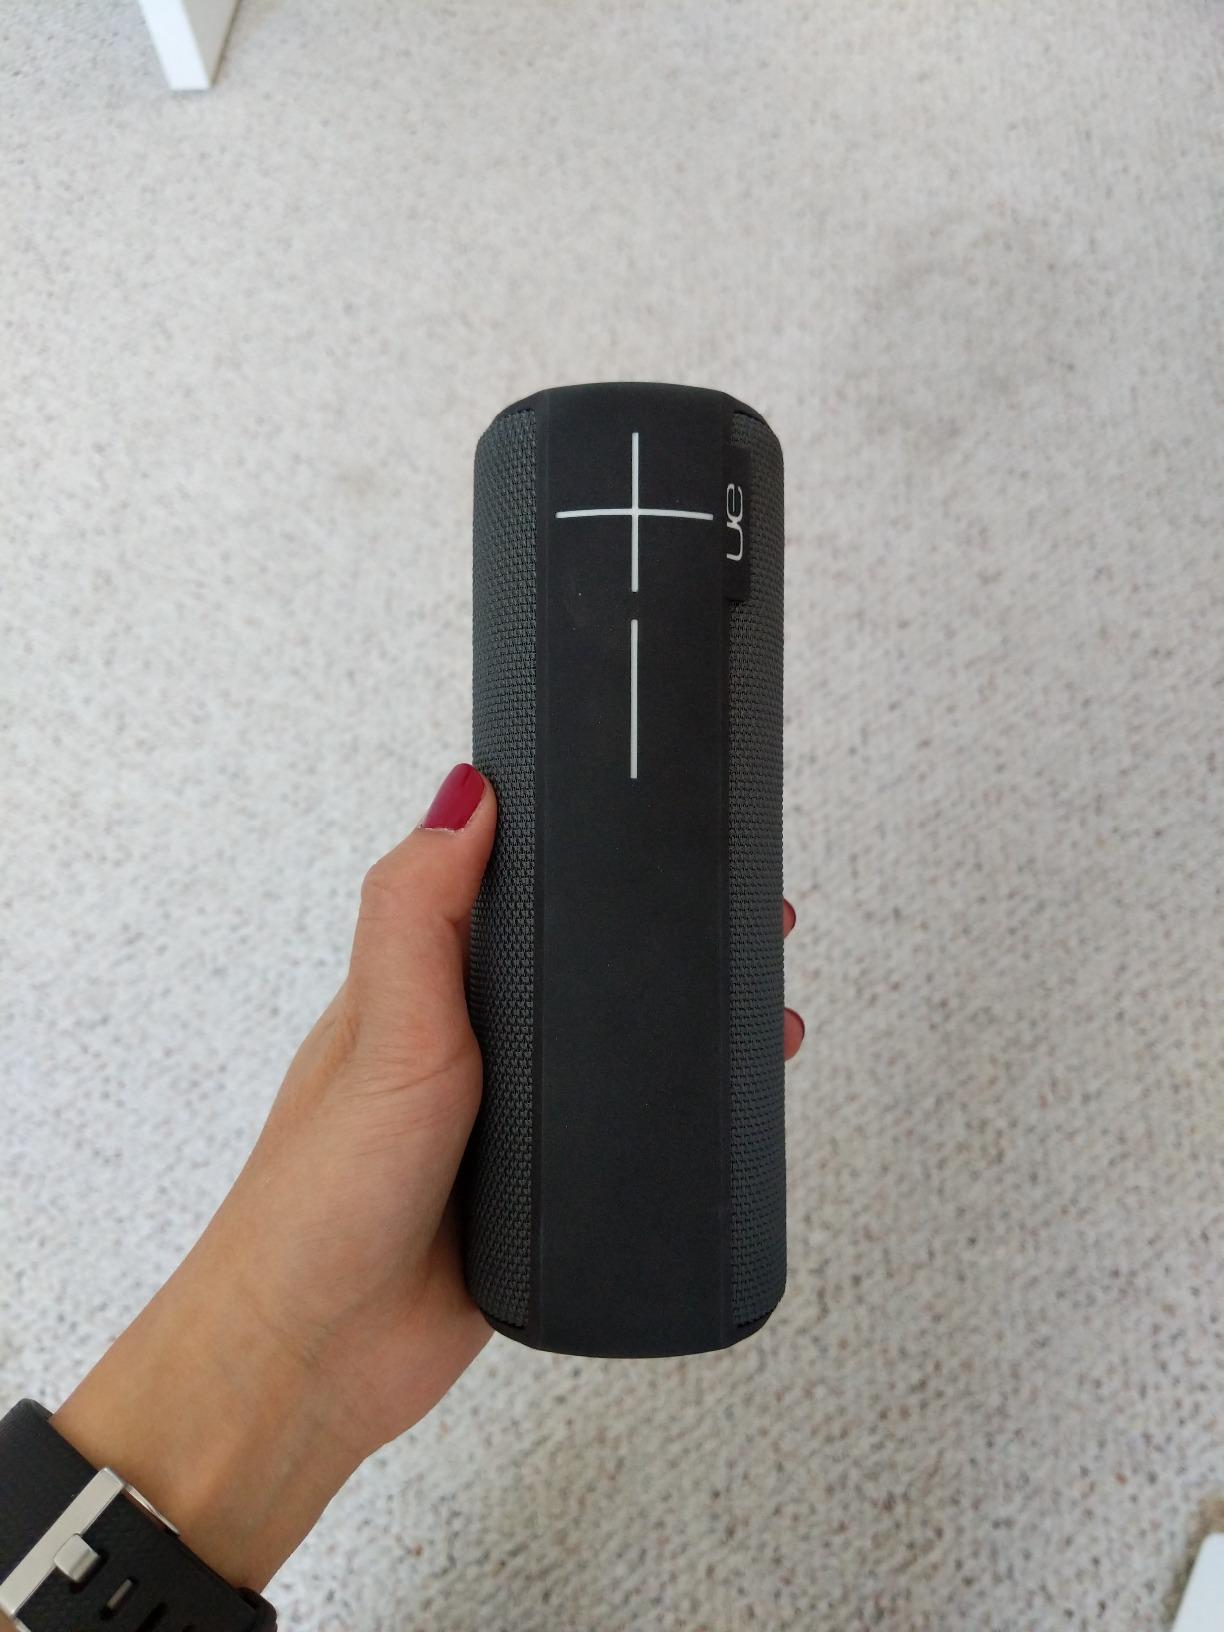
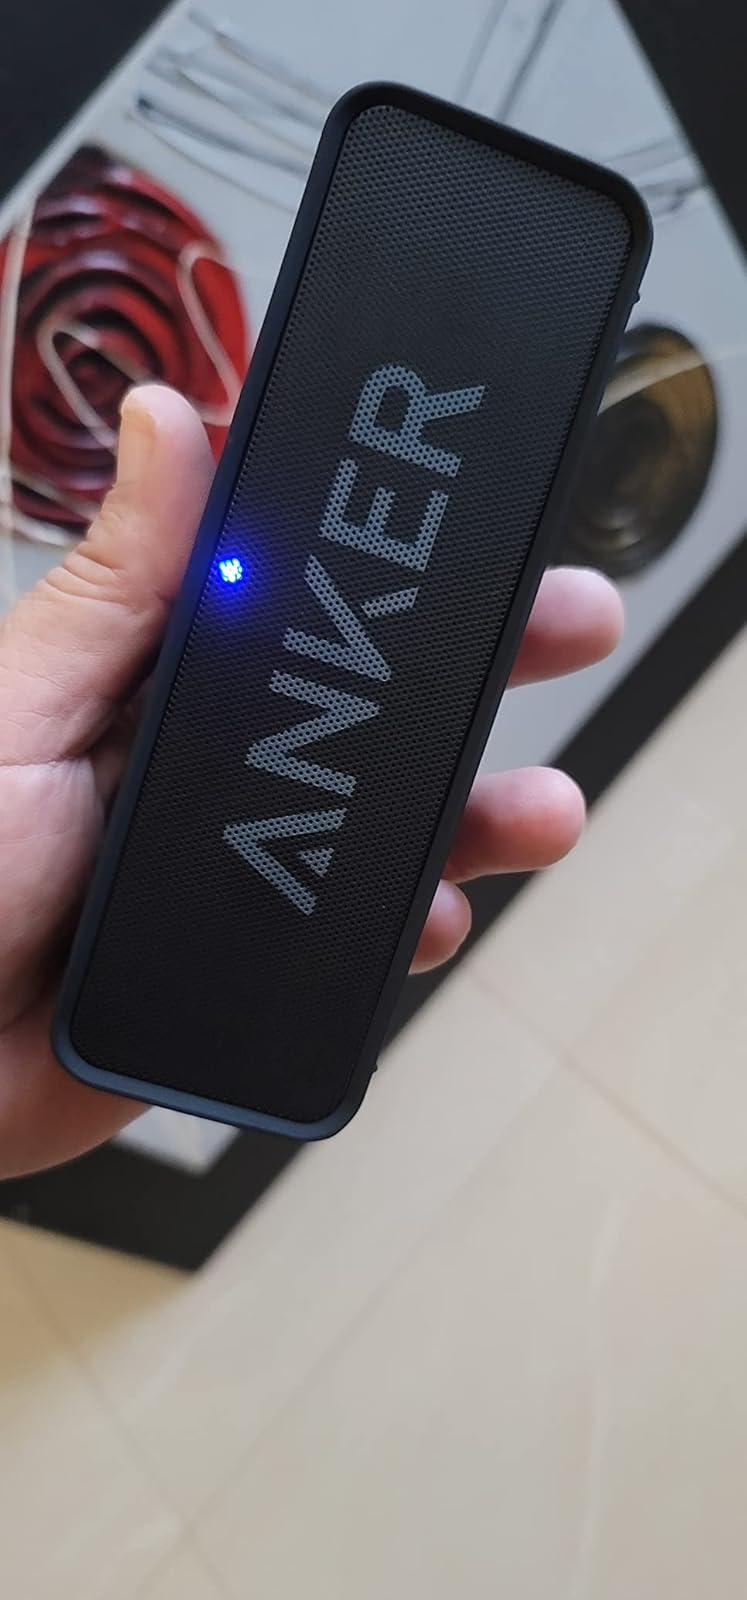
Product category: speaker
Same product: no